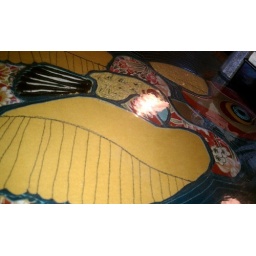
Half of the embroidered bird trapped underneath the glass of our table.